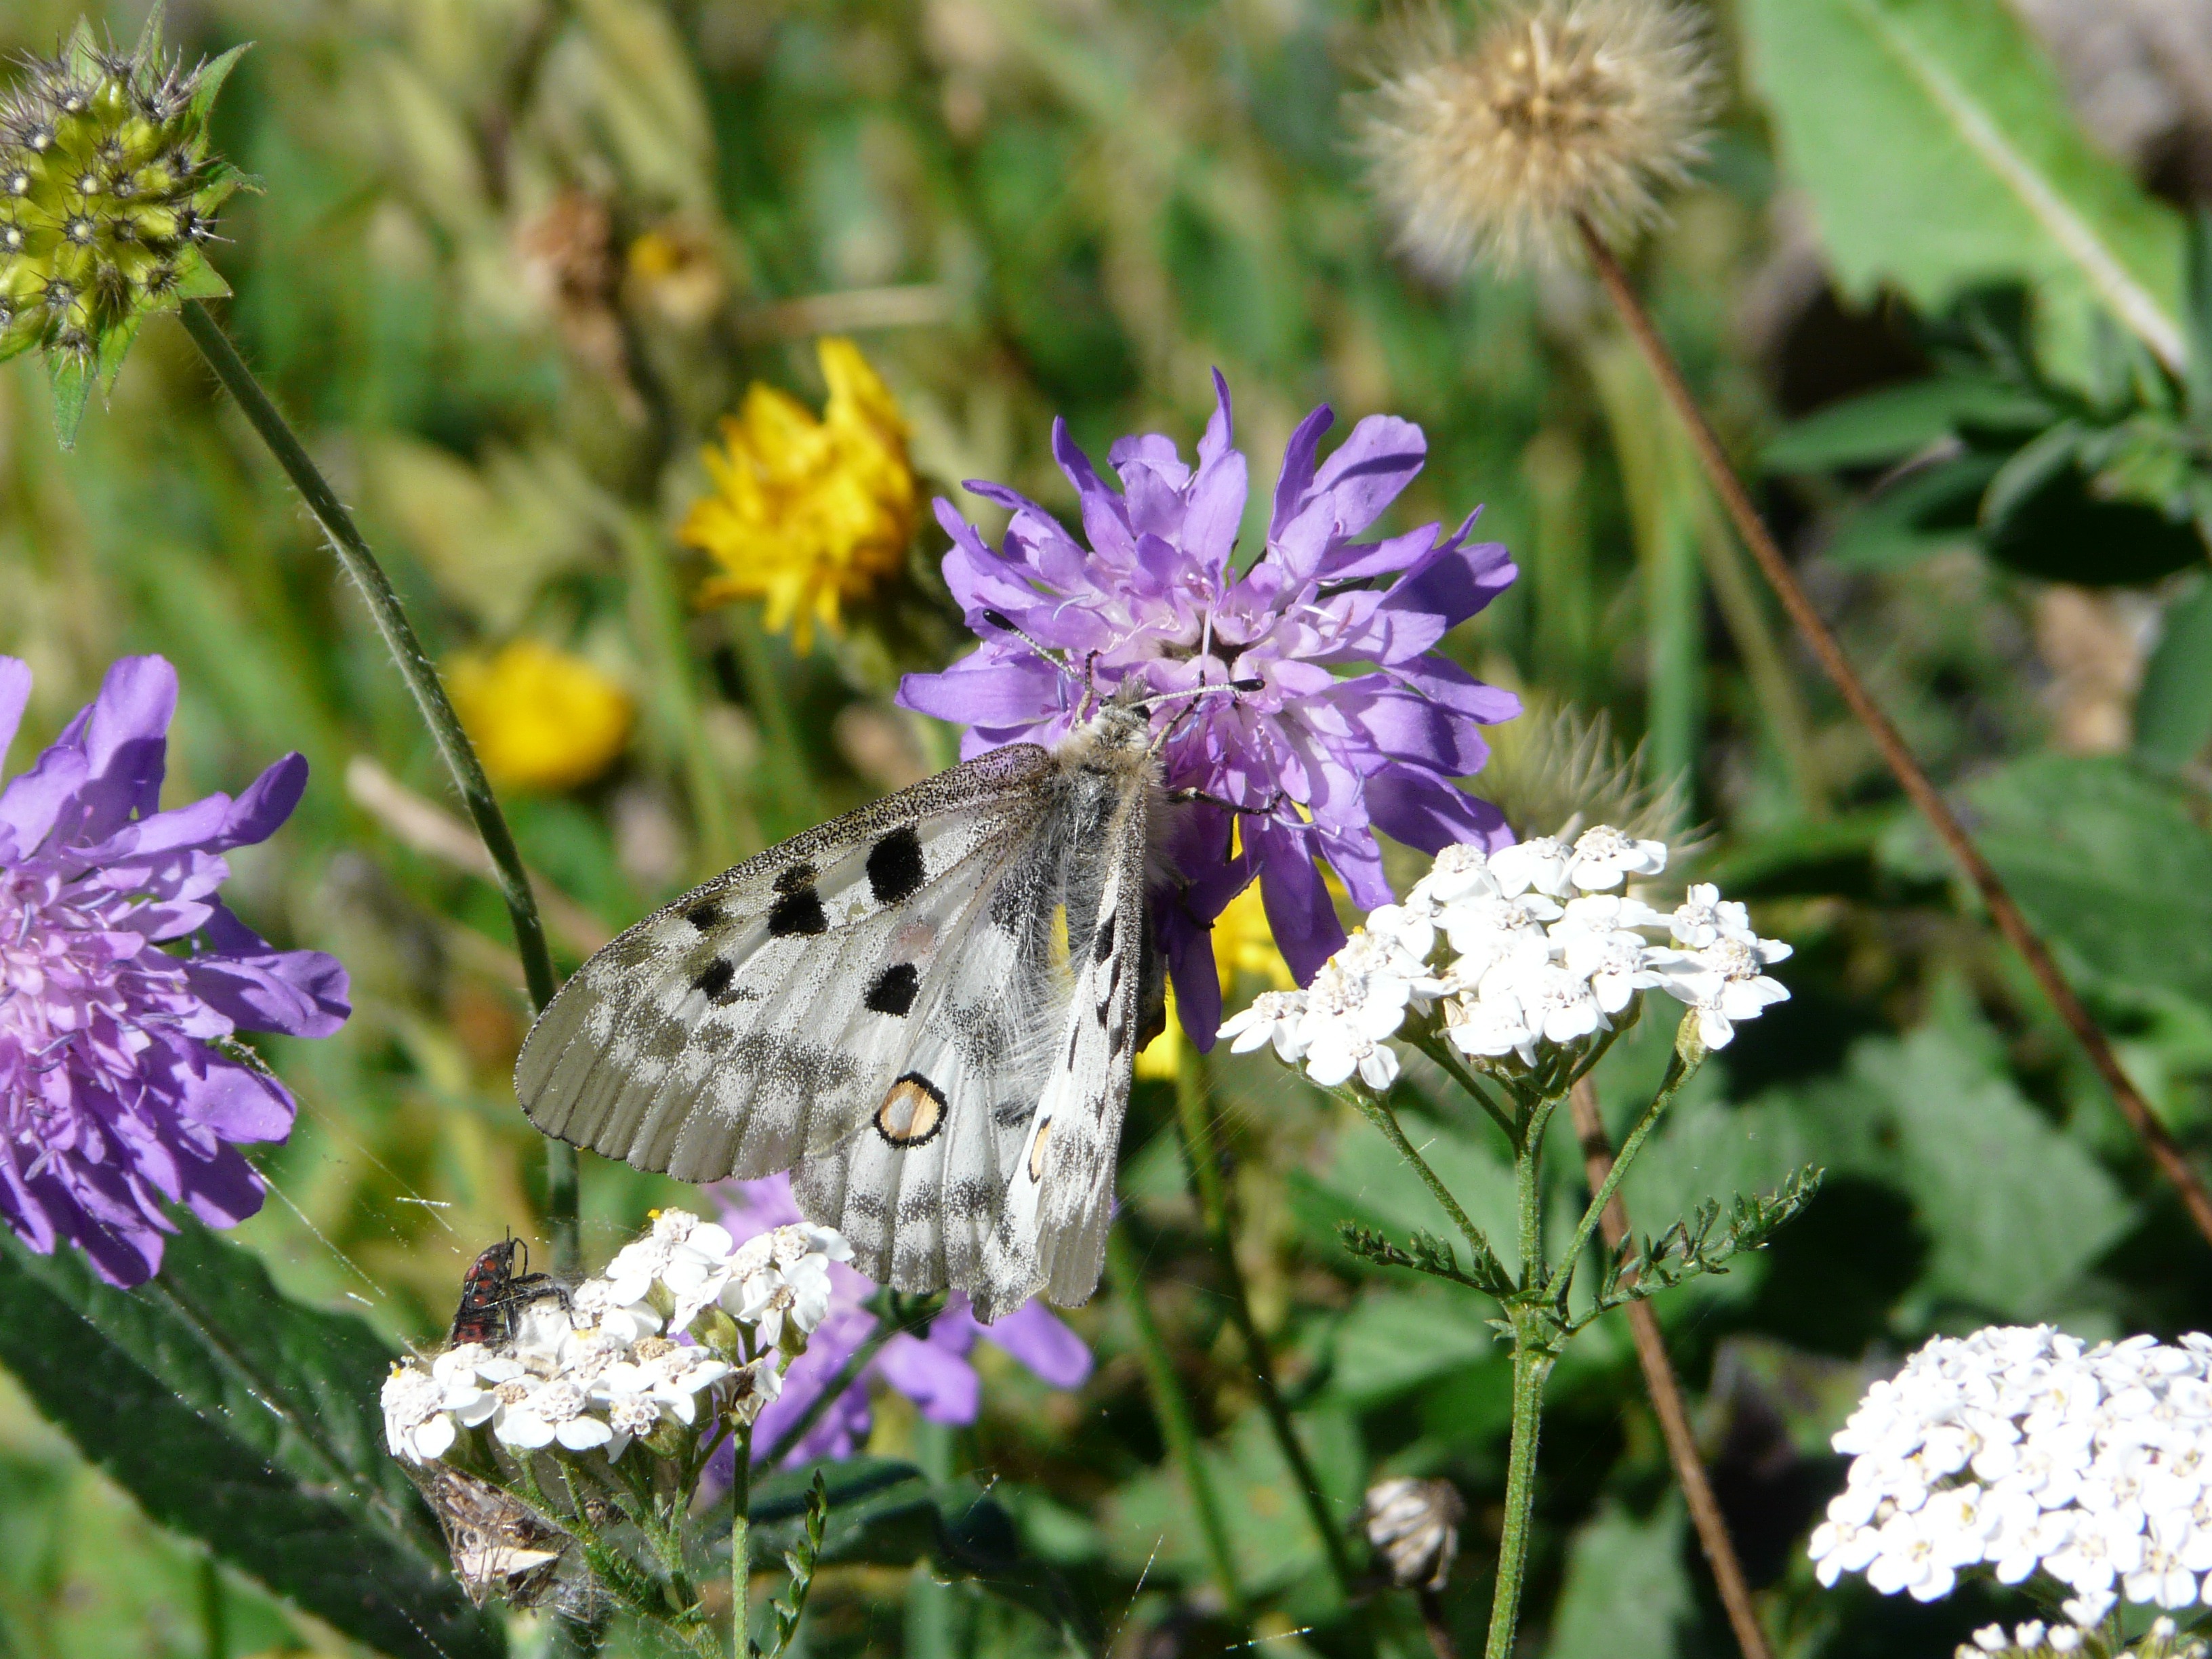
nature, mountain, plant, meadow, flower, herb, insect, botany, butterfly, flora, fauna, invertebrate, wildflower, flowers, alps, insects, nectar, pieridae, macro photography, flowering plant, daisy family, pollinator, annual plant, land plant, moths and butterflies, lycaenid